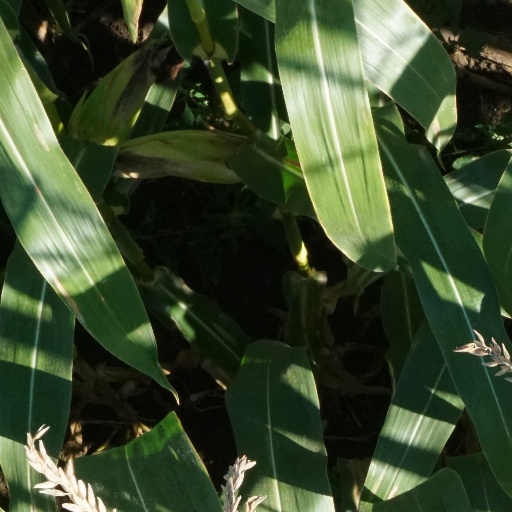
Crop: maize; corn